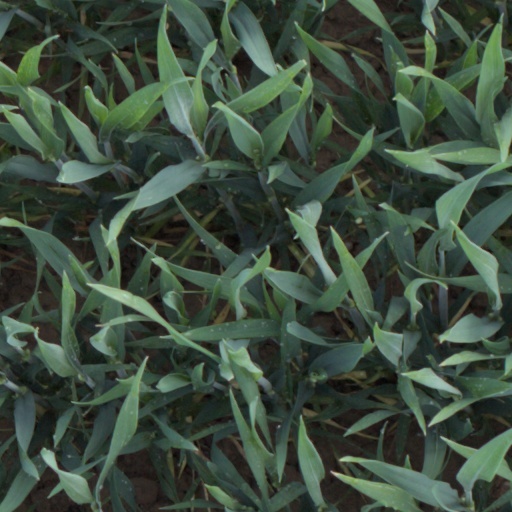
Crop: wheat